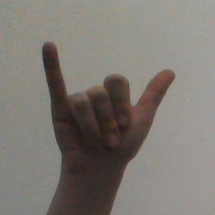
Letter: ya